Murcia Cathedral

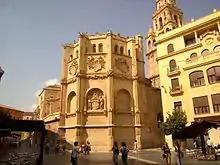
Chapel of los Vélez.

The bell tower, built between 1521 and 1791, stands tall— with the weathervane. It is the tallest campanile in Spain. It ascends in five levels of different widths. The tower also combines a variety of styles.